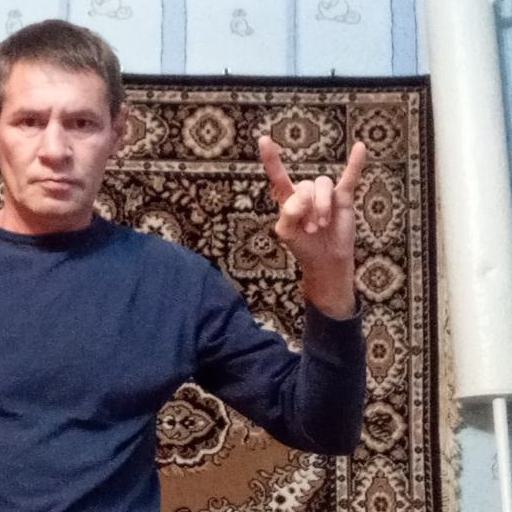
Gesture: rock